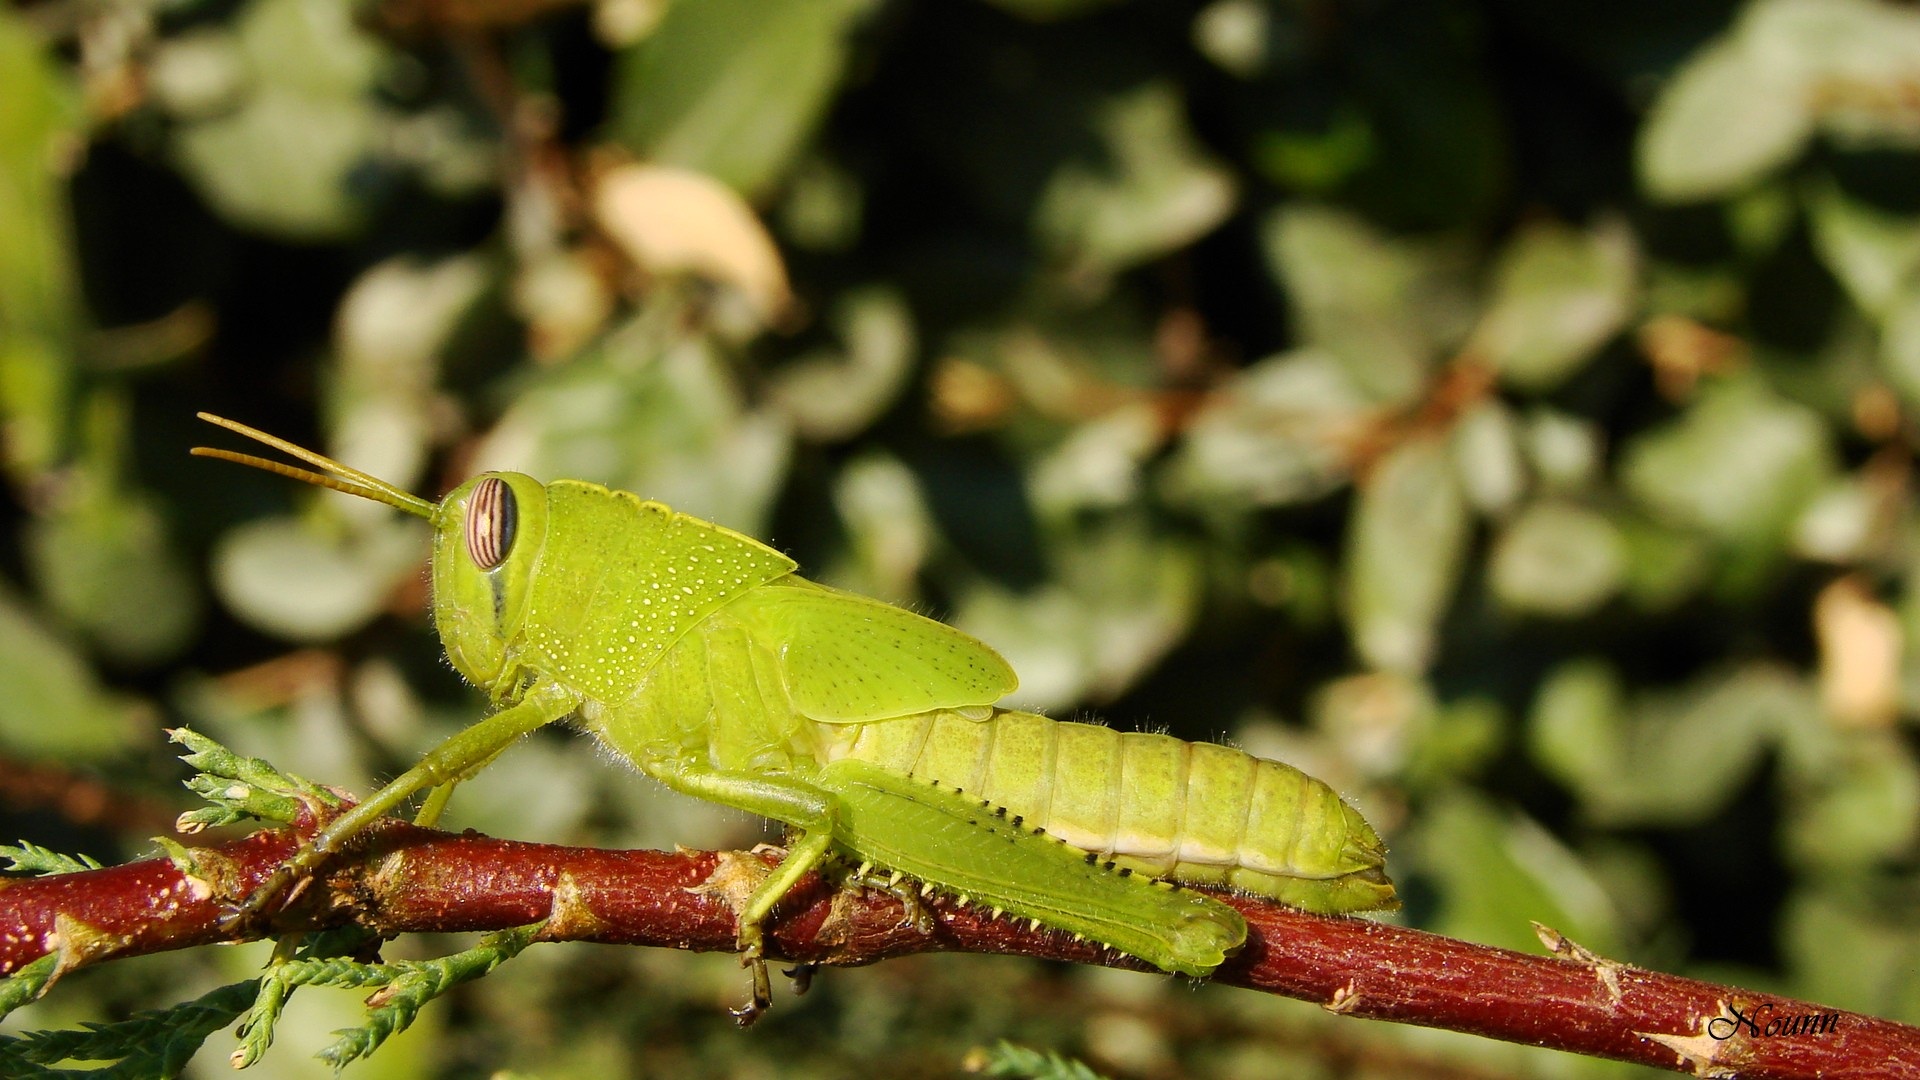
nature, branch, leaf, flower, wildlife, green, insect, macro, botany, flora, fauna, invertebrate, close up, grasshopper, locust, macro photography, desert locust